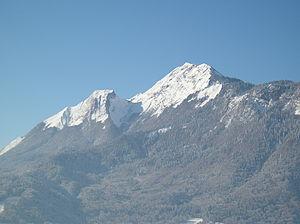
La Dent de Cons, en hiver, vue depuis le hameau du Mont Dessus.
La dent de Cons est un sommet préalpin de 2 063 mètres d'altitude situé en bordure est du massif des Bauges, à cheval sur les départements de la Savoie et de la Haute-Savoie, entre les communes de Faverges-Seythenex, Ugine et Albertville.